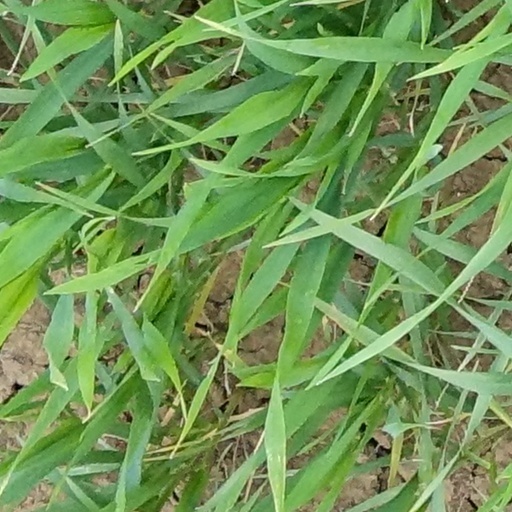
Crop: wheat